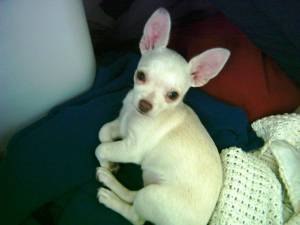
Animal: dog
Breed: chihuahua